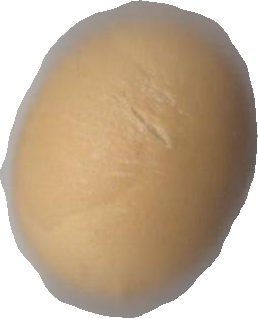
Variety: Grobogan